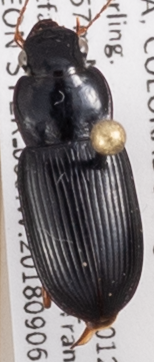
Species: Harpalus paratus
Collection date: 2018-09-06
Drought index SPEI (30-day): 1.106
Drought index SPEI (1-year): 0.71
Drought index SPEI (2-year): -0.018